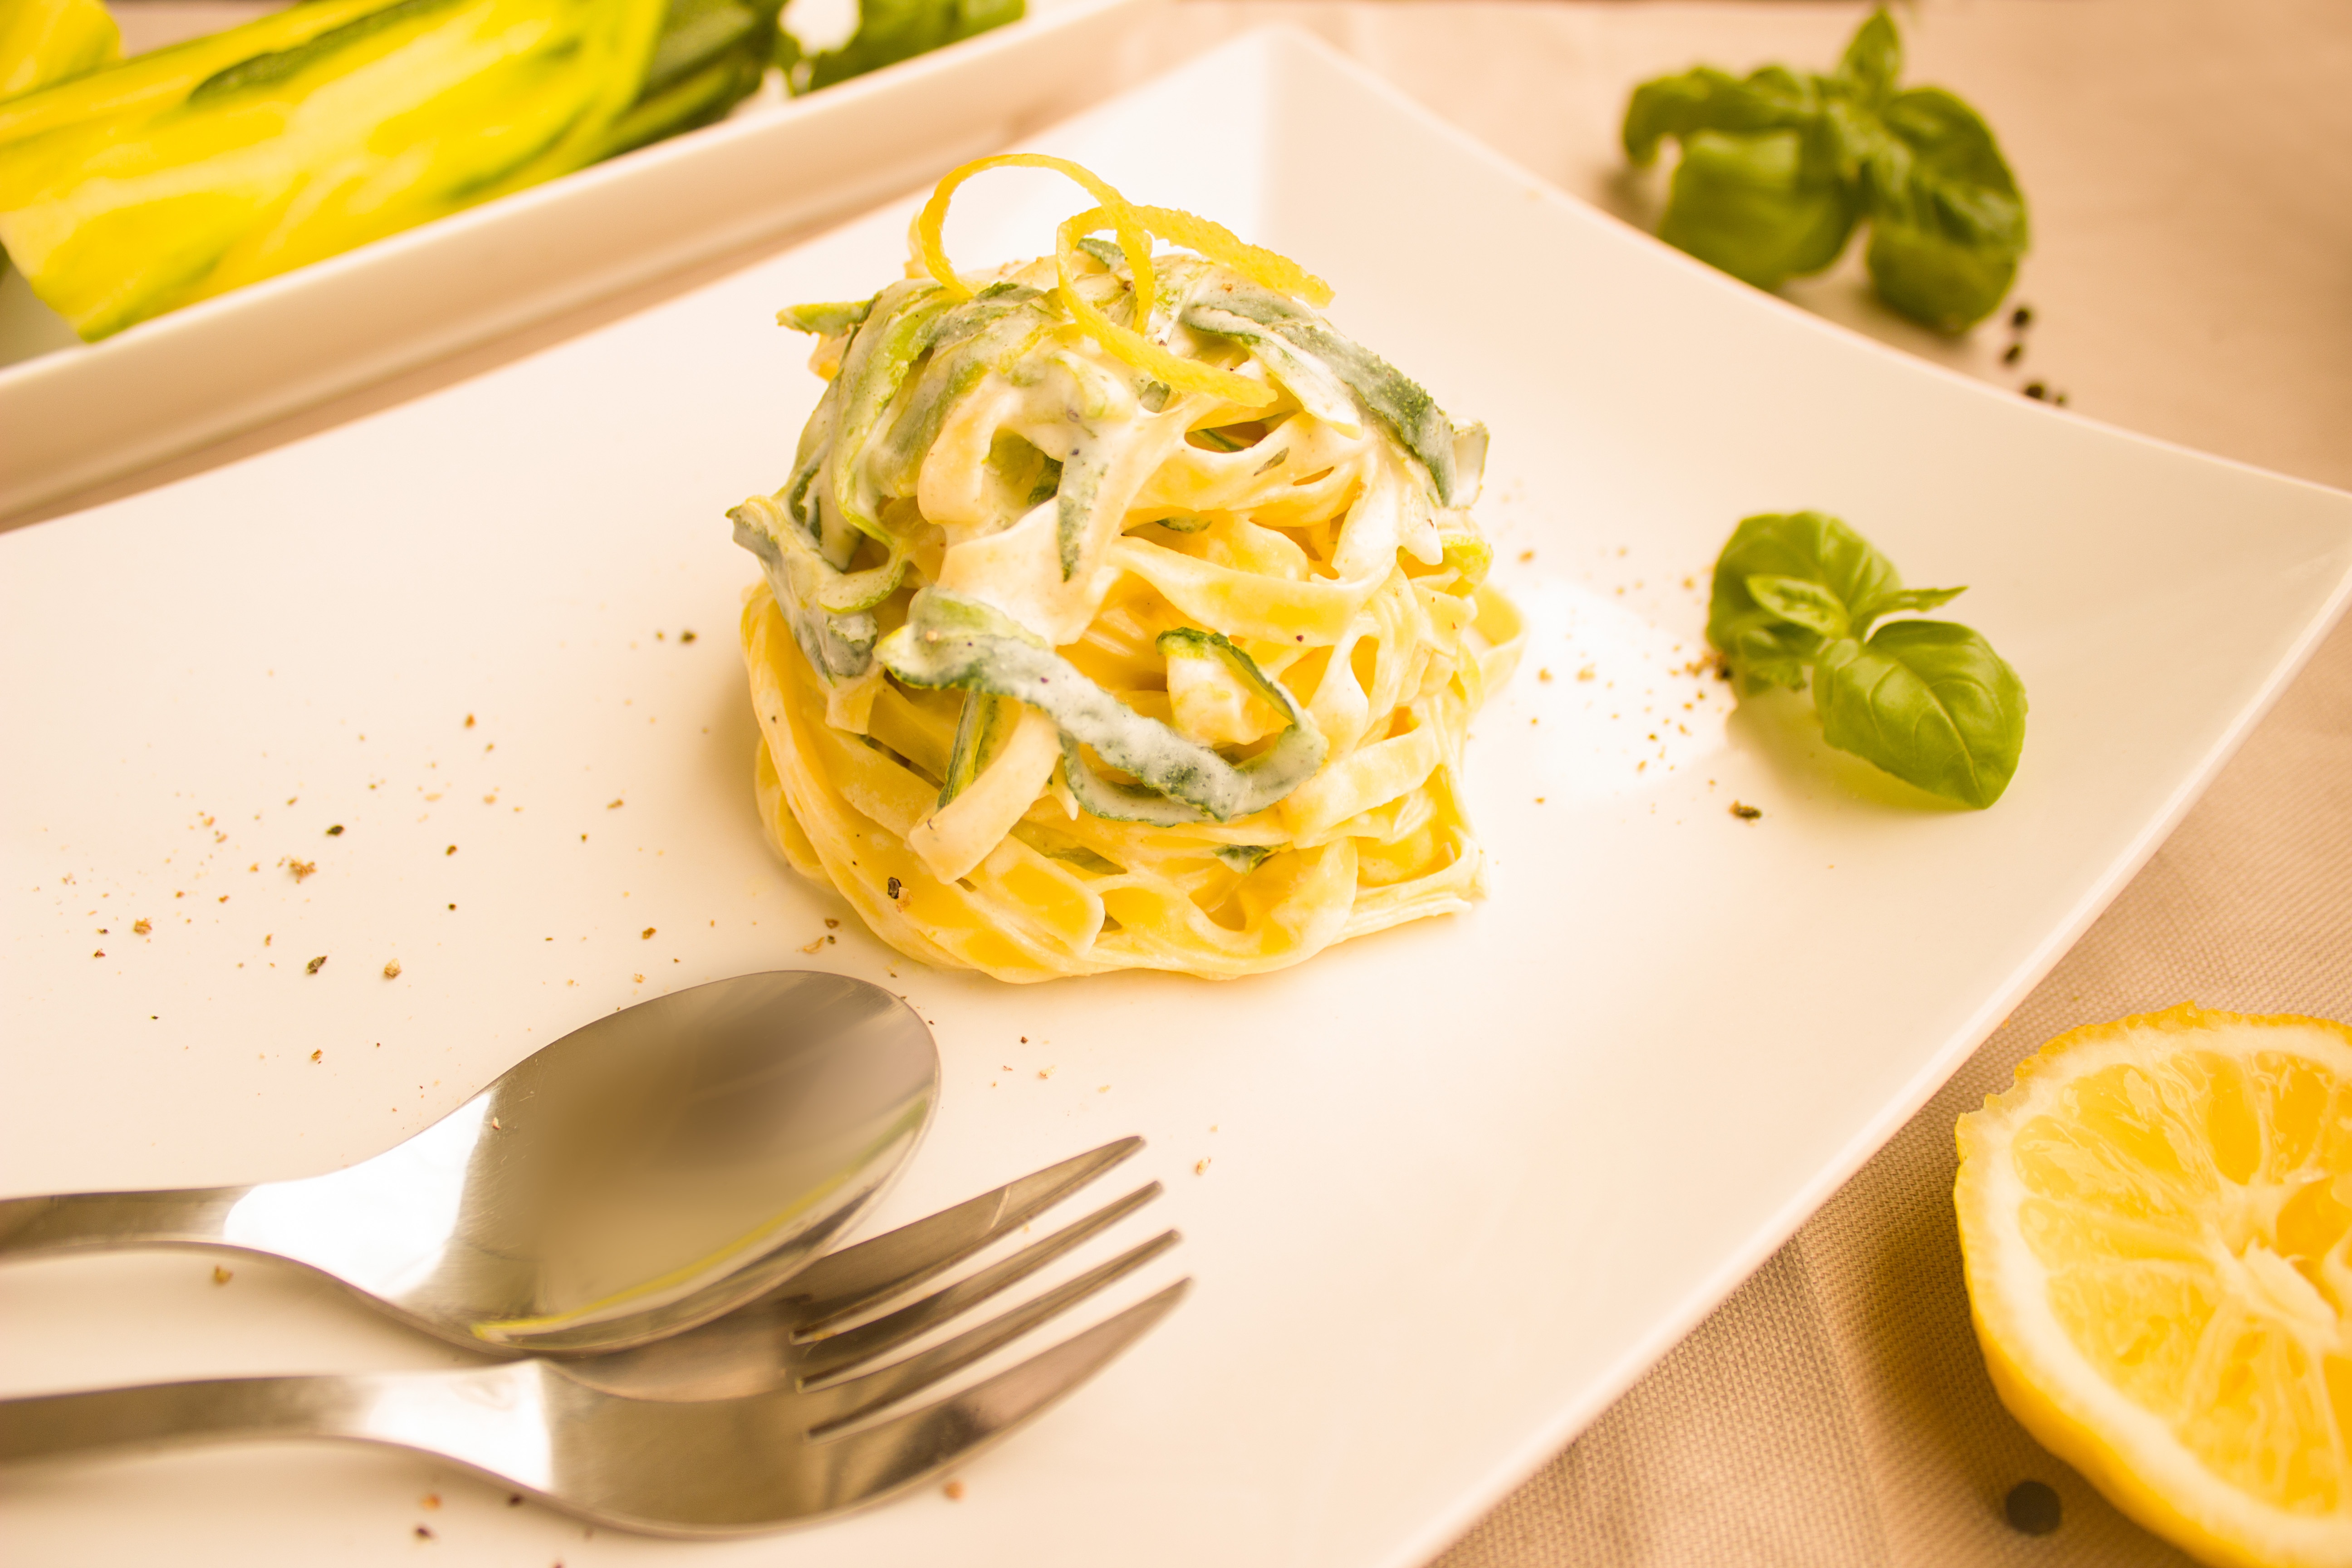
dish, meal, food, produce, vegetable, cuisine, sauce, delicious, pasta, lemon, cook, noodles, hearty, vegetarian, zucchini, spaghetti, vegetarian food, italian, flowering plant, italian food, tagliatelle, land plant, european food